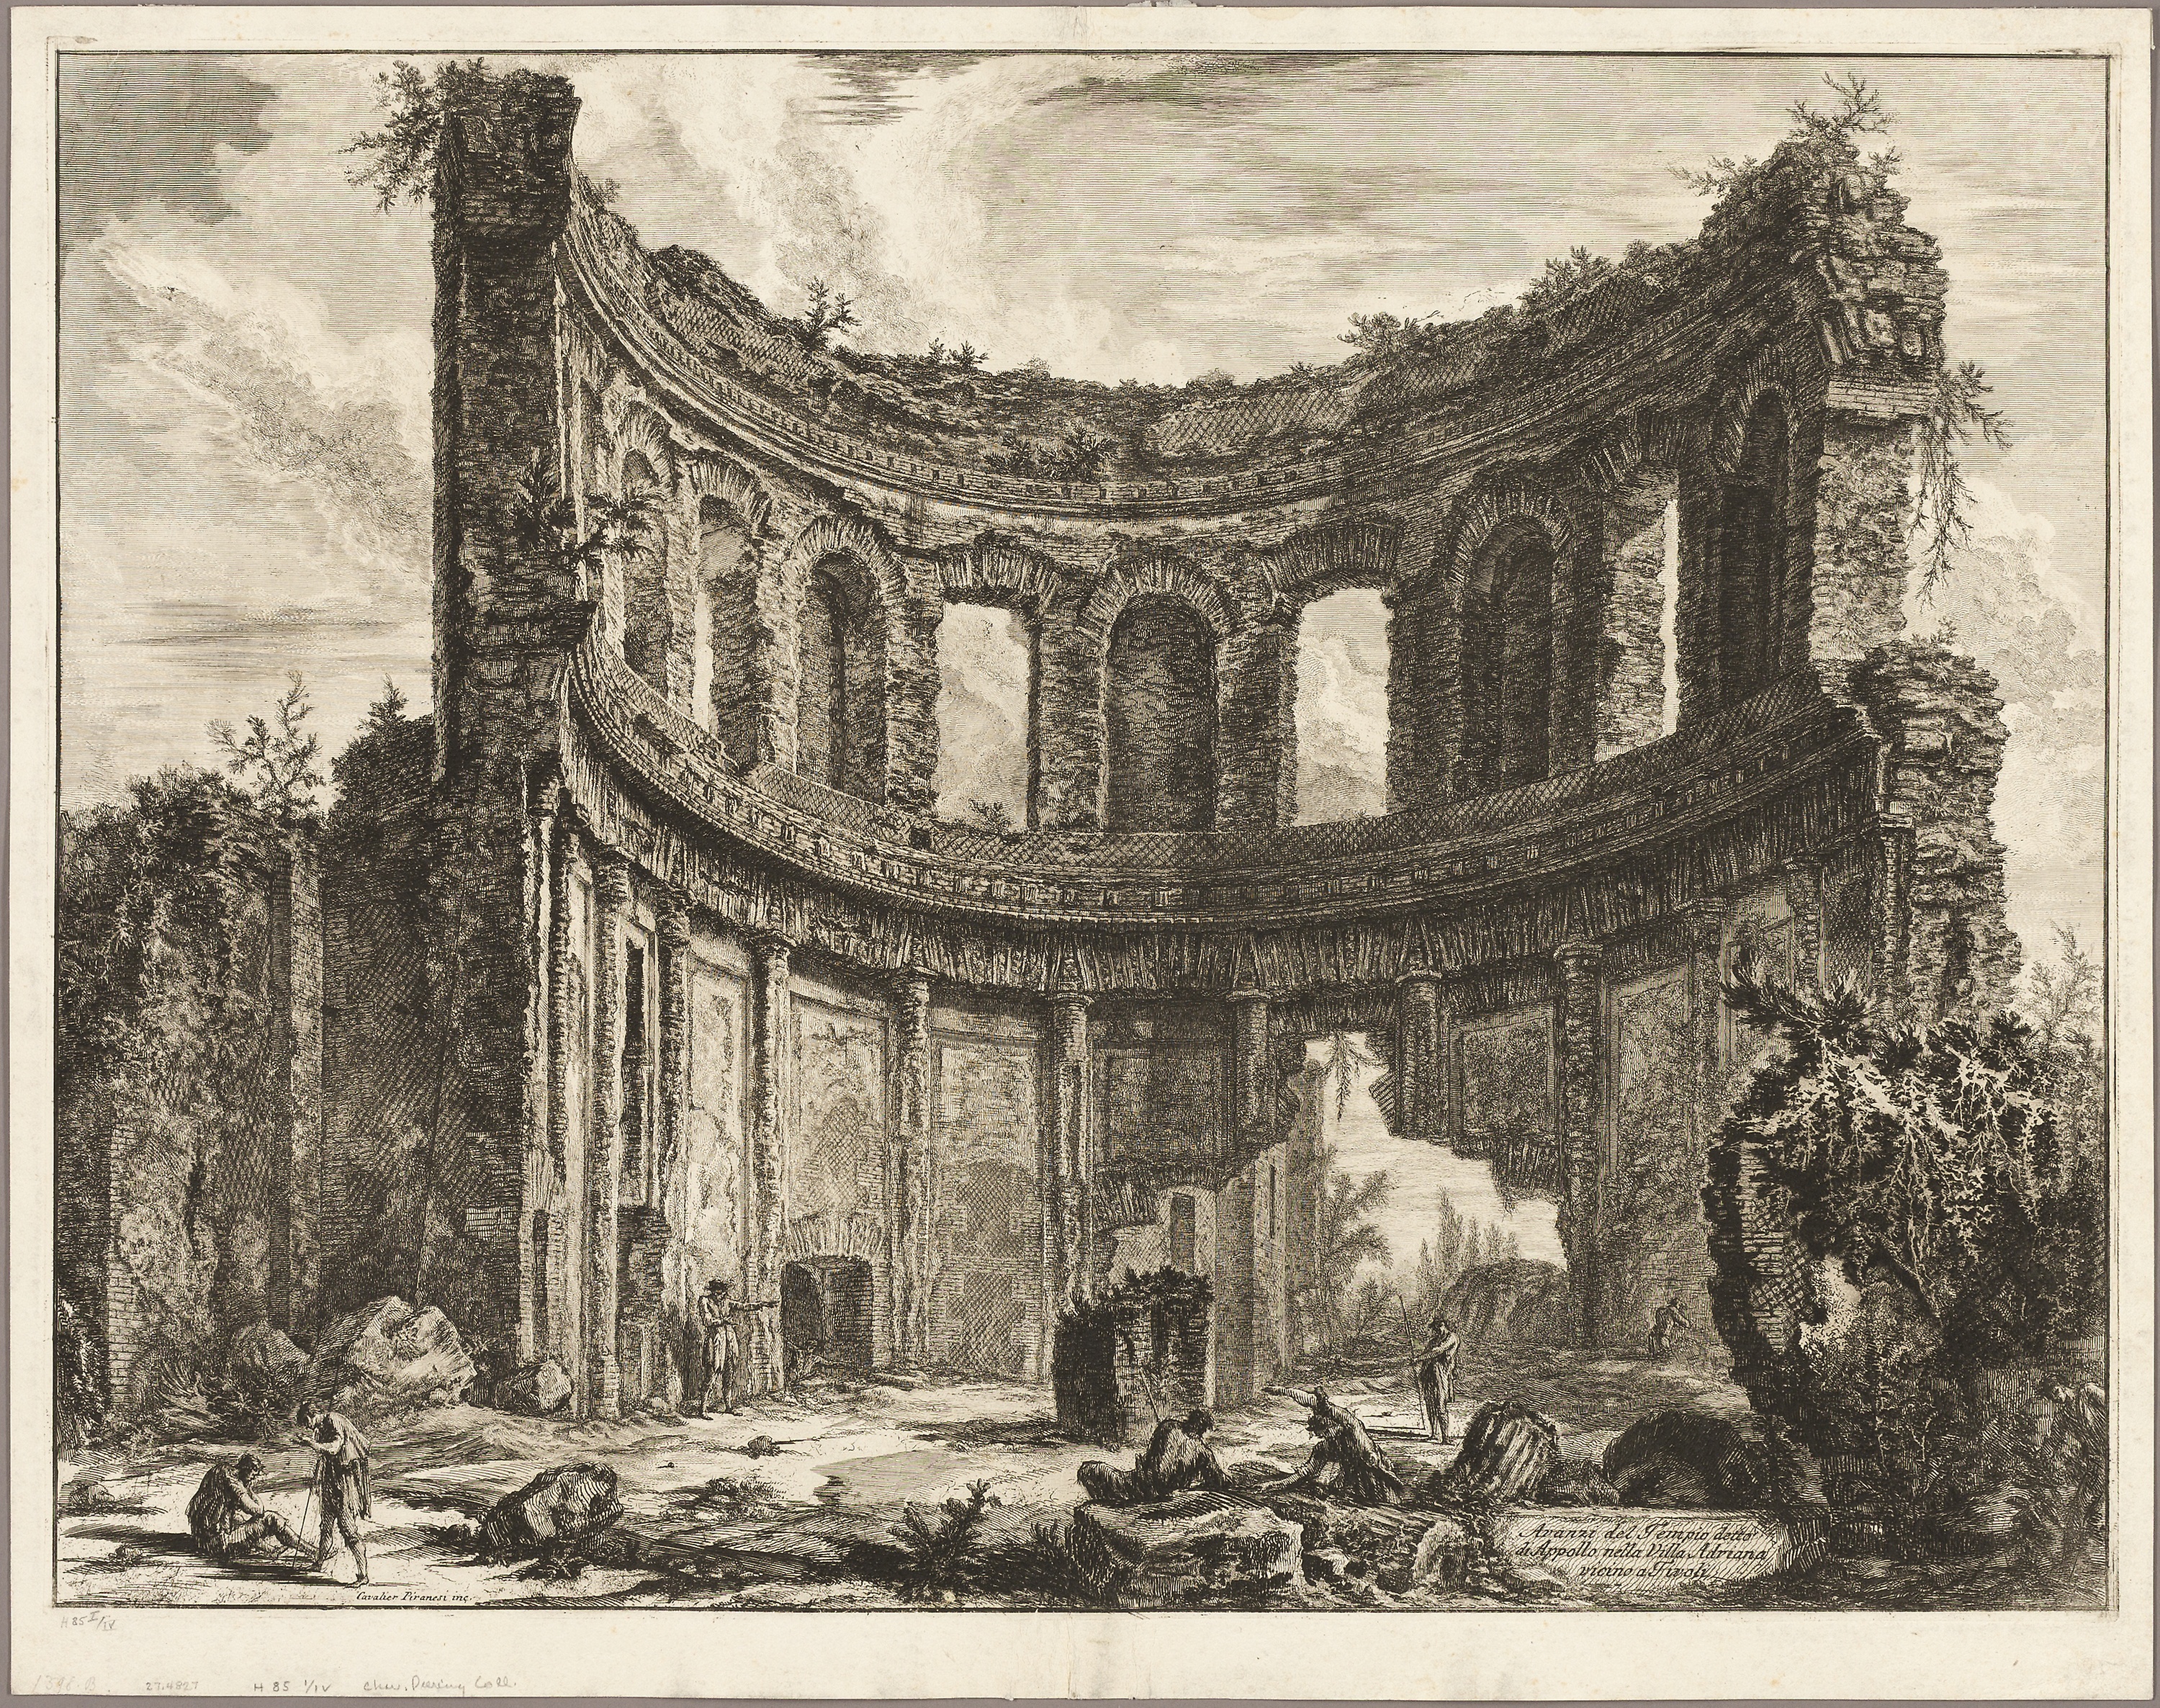
history, ancient history, black and white, visual arts, facade, arch, art, building, ancient roman architecture, ancient rome, stock photography